Royal College of Physicians

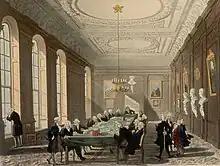
A college meeting in the early 19th century

The college was incorporated as "the President and College or Commonalty of the Faculty of Physic in London" when it received a royal charter in 1518, affirmed by Act of Parliament in 1523. It is not known when the name "Royal College of Physicians of London" was first assumed or granted. It came into use after the charter of 1663, and was used to make reference to the college in the Medical Act 1858. It was legally authorised as the college's corporate name by the Royal College of Physicians of London Act 1960, the function of which was primarily to move the premises of the college outside the cities of London or Westminster to Regent's Park.